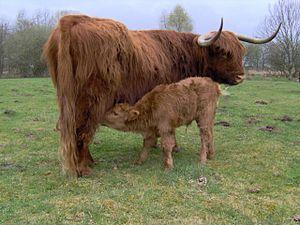
Le lait de vache est le lait produit par la vache dès la naissance de son veau pour le nourrir. Il est très utilisé en alimentation humaine transformé ou non.